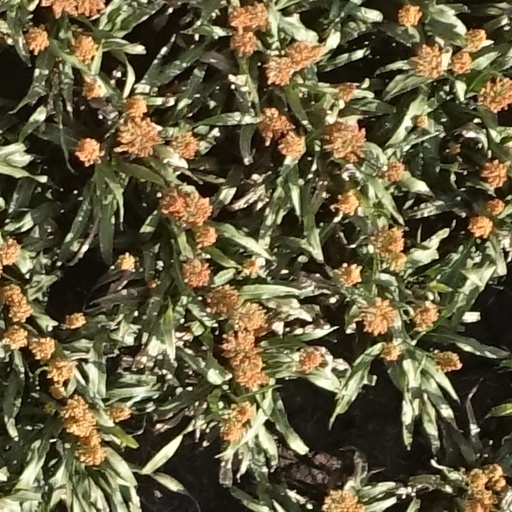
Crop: sorghum